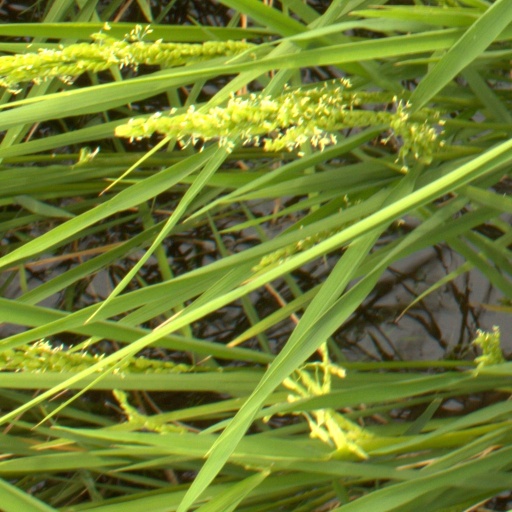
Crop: rice